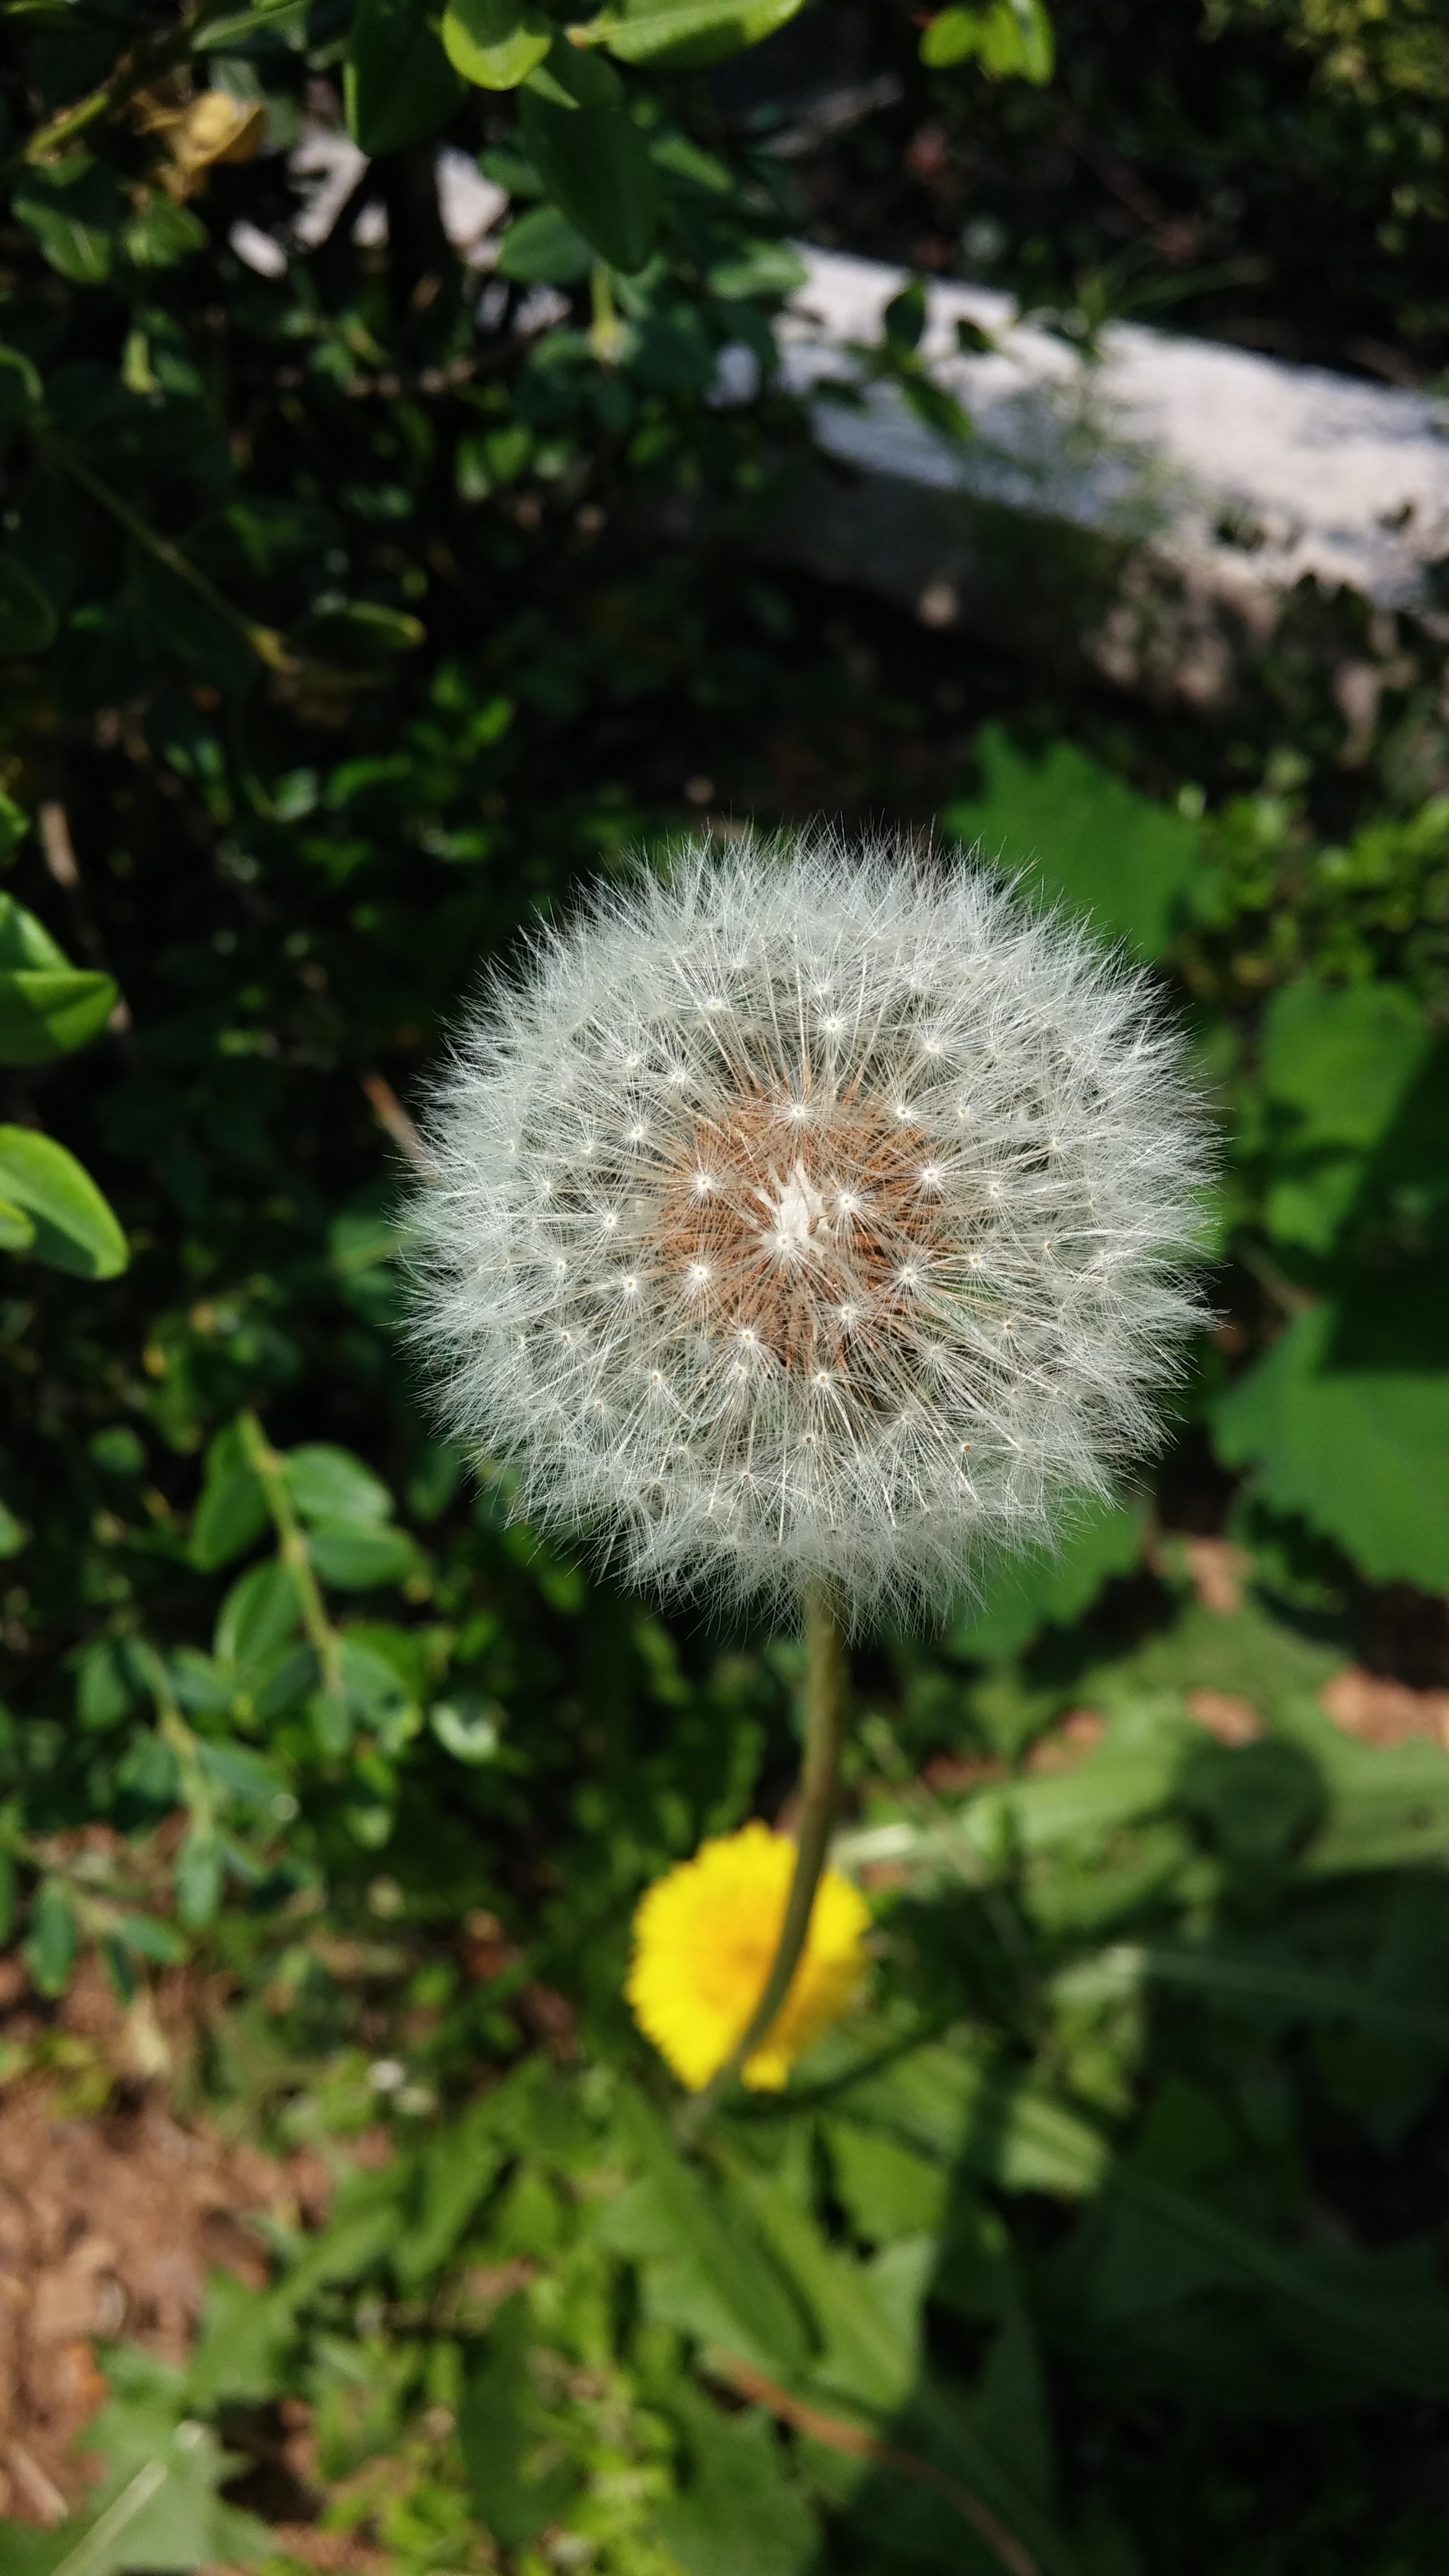
nature, plant, dandelion, flower, spring, botany, garden, flora, wildflower, flowers, thistle, flowering plant, daisy family, dandelion flower, asterales, dandelion seeds, dandelion mr hall, mr hall, land plant